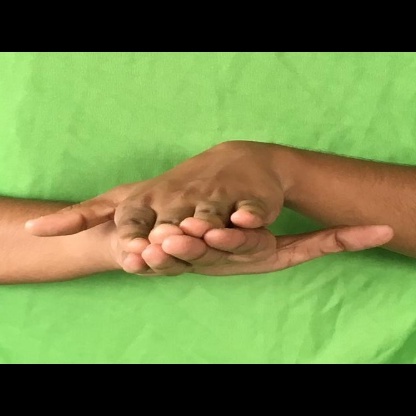
Mudra: Matsya